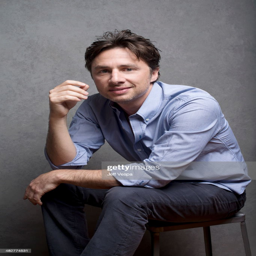
actor is photographed at festival for self assignment .